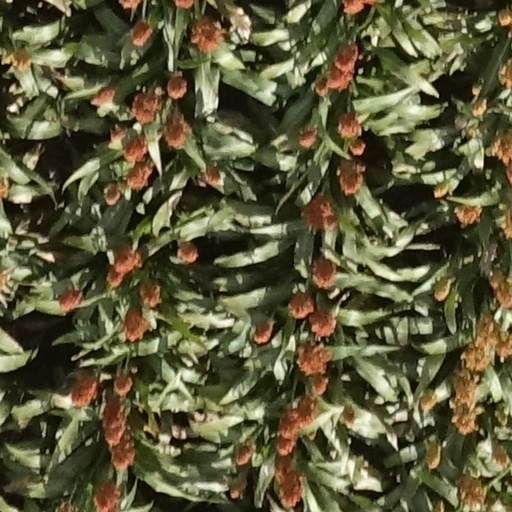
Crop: sorghum